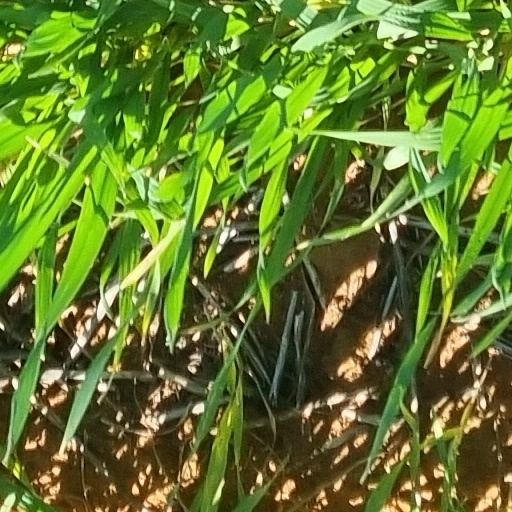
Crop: wheat